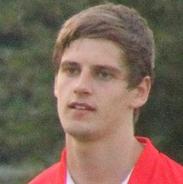
Age: 19